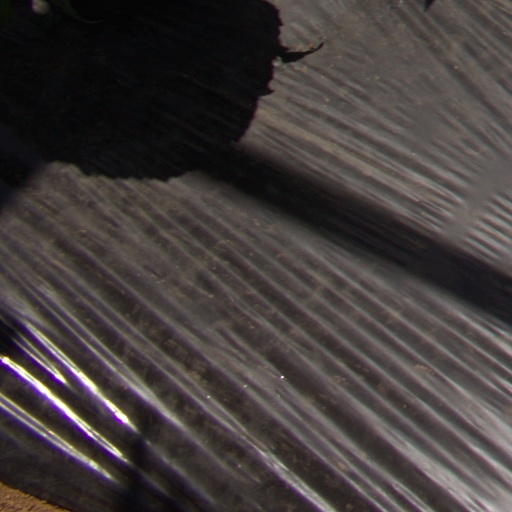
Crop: Jerusalem artichoke